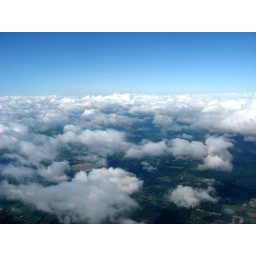
Clouds from the window of my plane this morning. This was still somewhere in Michigan.